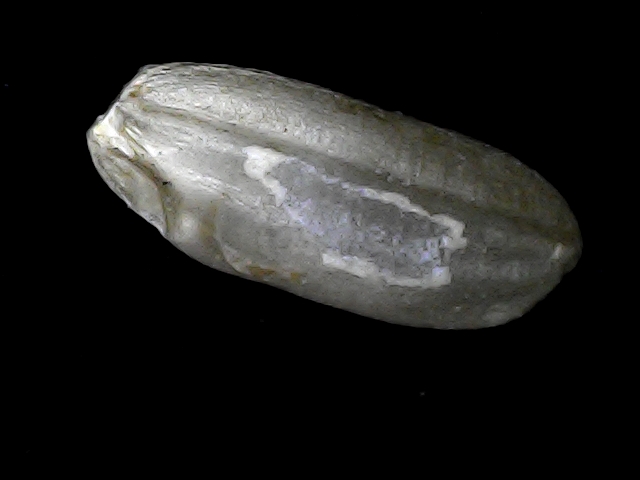
Rice variety: BD52